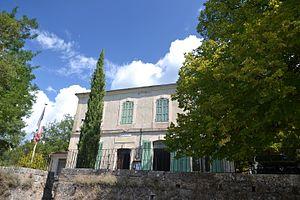
mairie de Châteauvert
Châteauvert est une commune française située en « Pays de la Provence Verte » dans le département du Var, en région Provence-Alpes-Côte d'Azur.